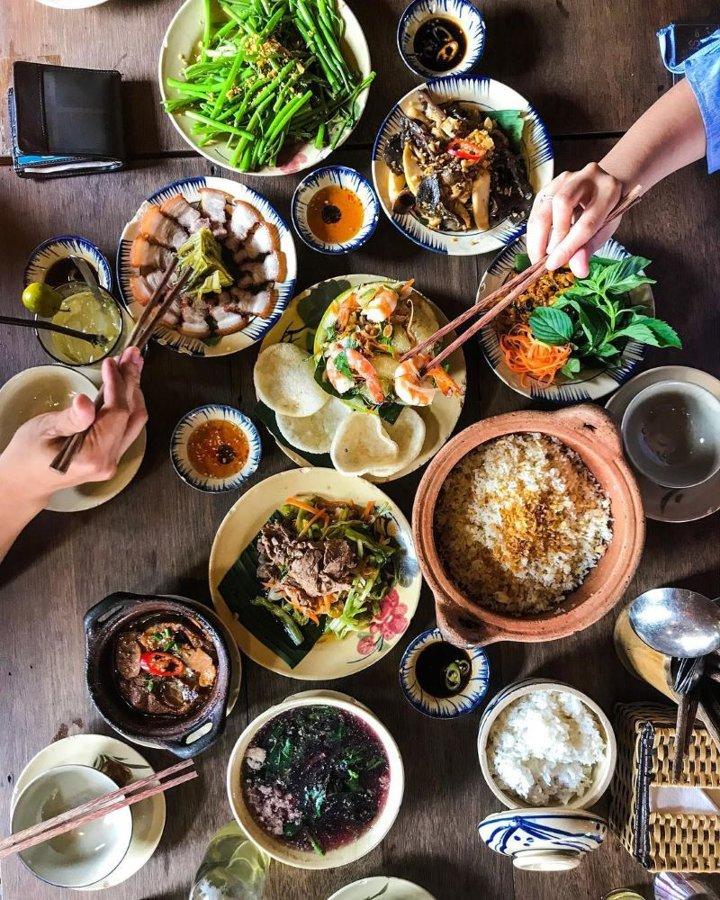
có hai người đang cầm đũa để gắp các món ăn